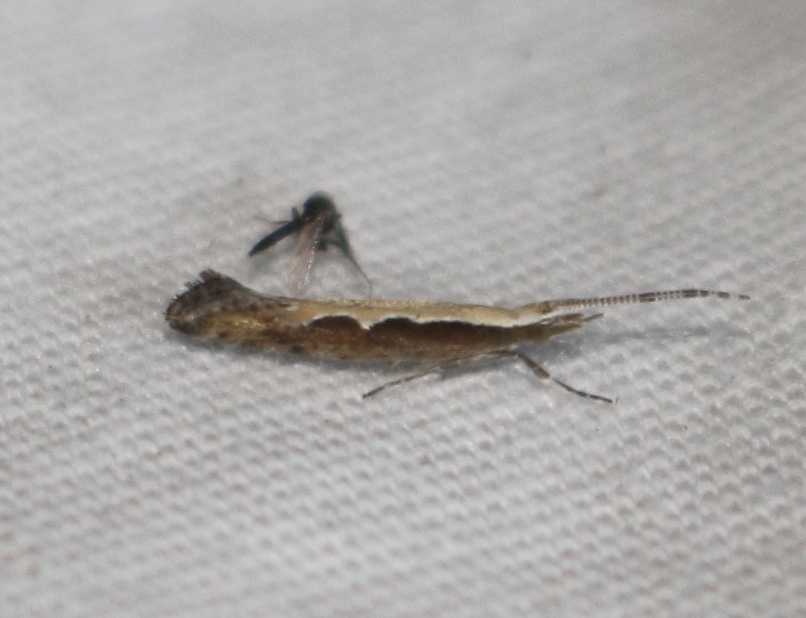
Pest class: diamondback_moth